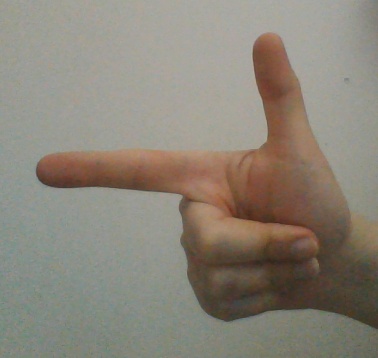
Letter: yaa